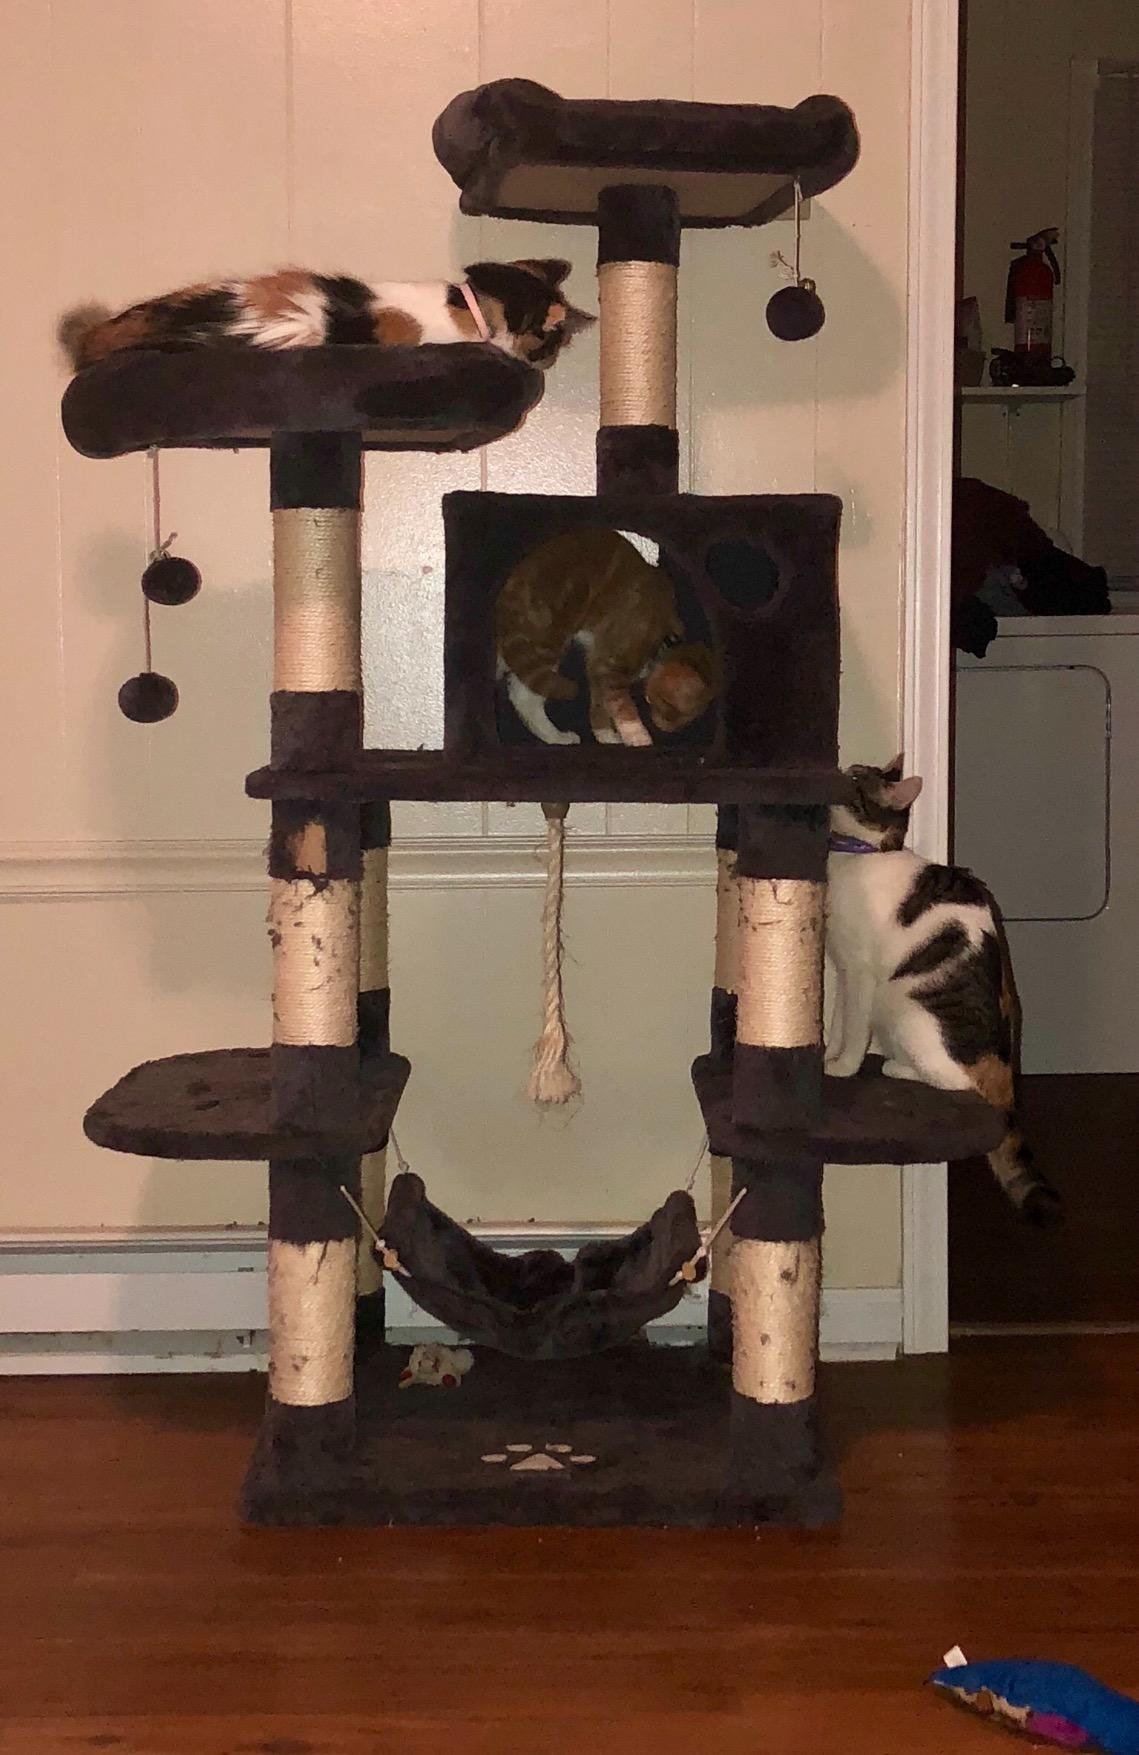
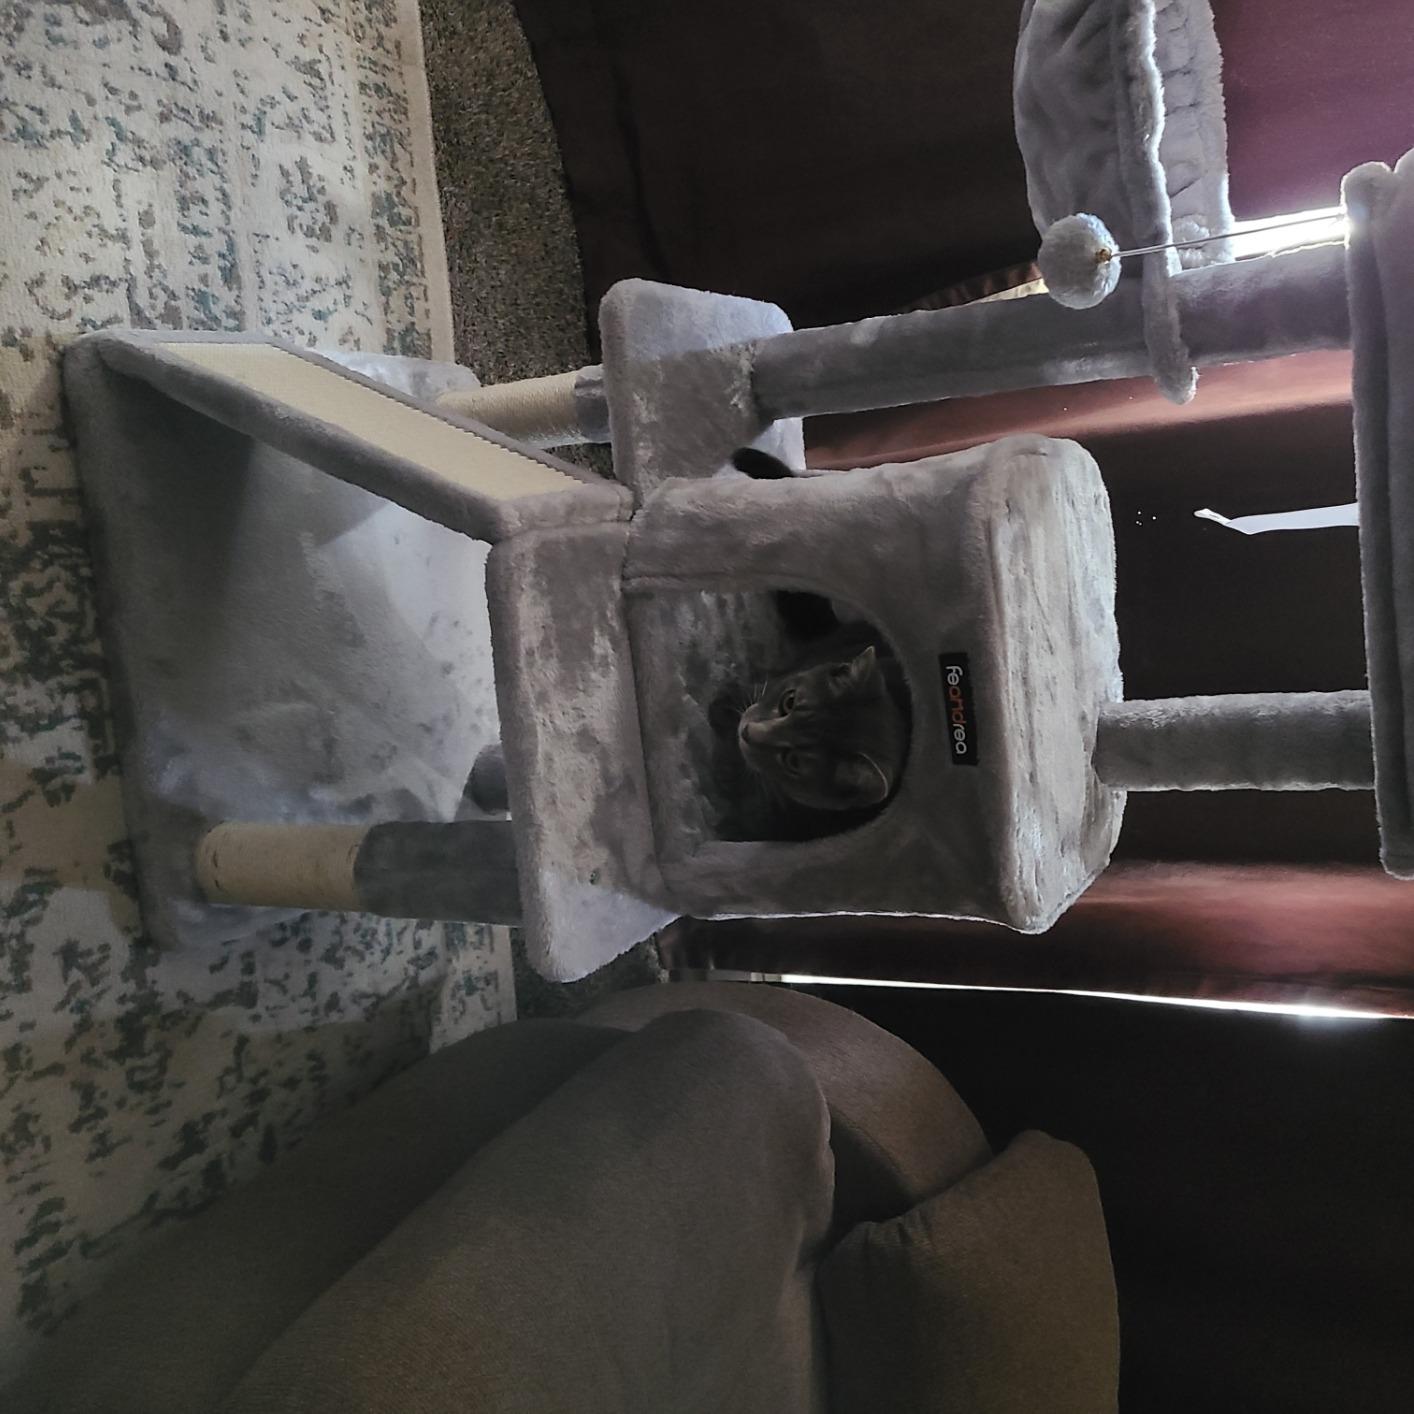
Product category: items_cat tree
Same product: no